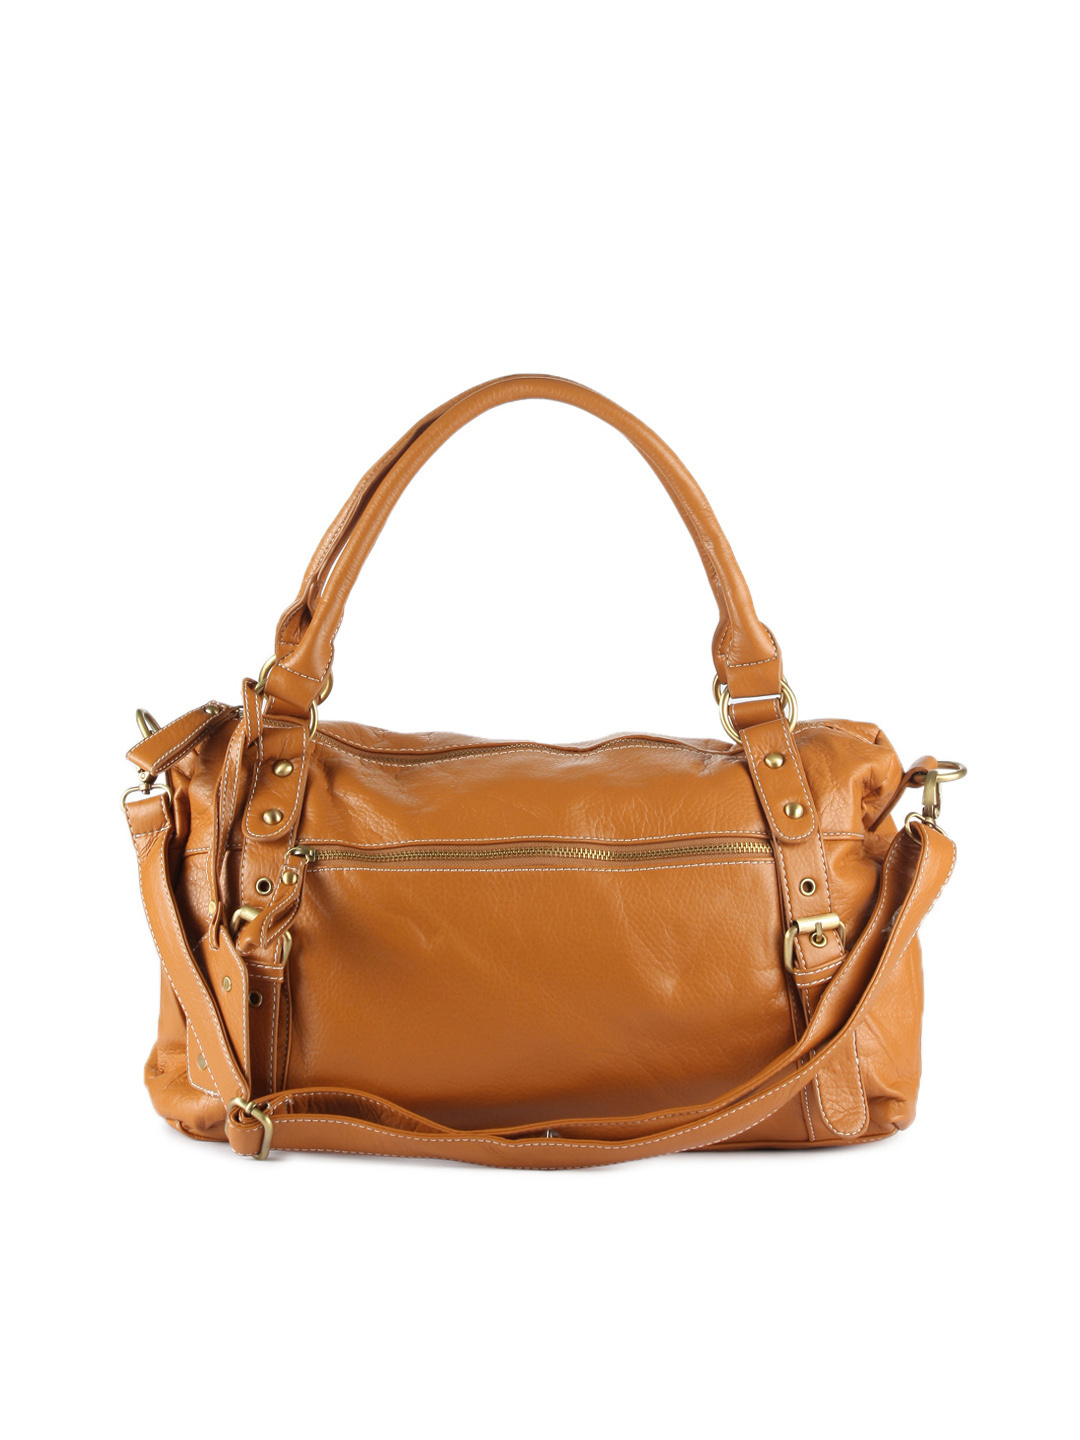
Kiara Women Mustard Leatherite Handbag
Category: Accessories / Bags / Handbags
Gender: Women
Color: Mustard
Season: Winter 2015
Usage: Casual